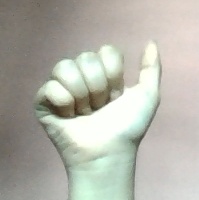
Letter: dhad